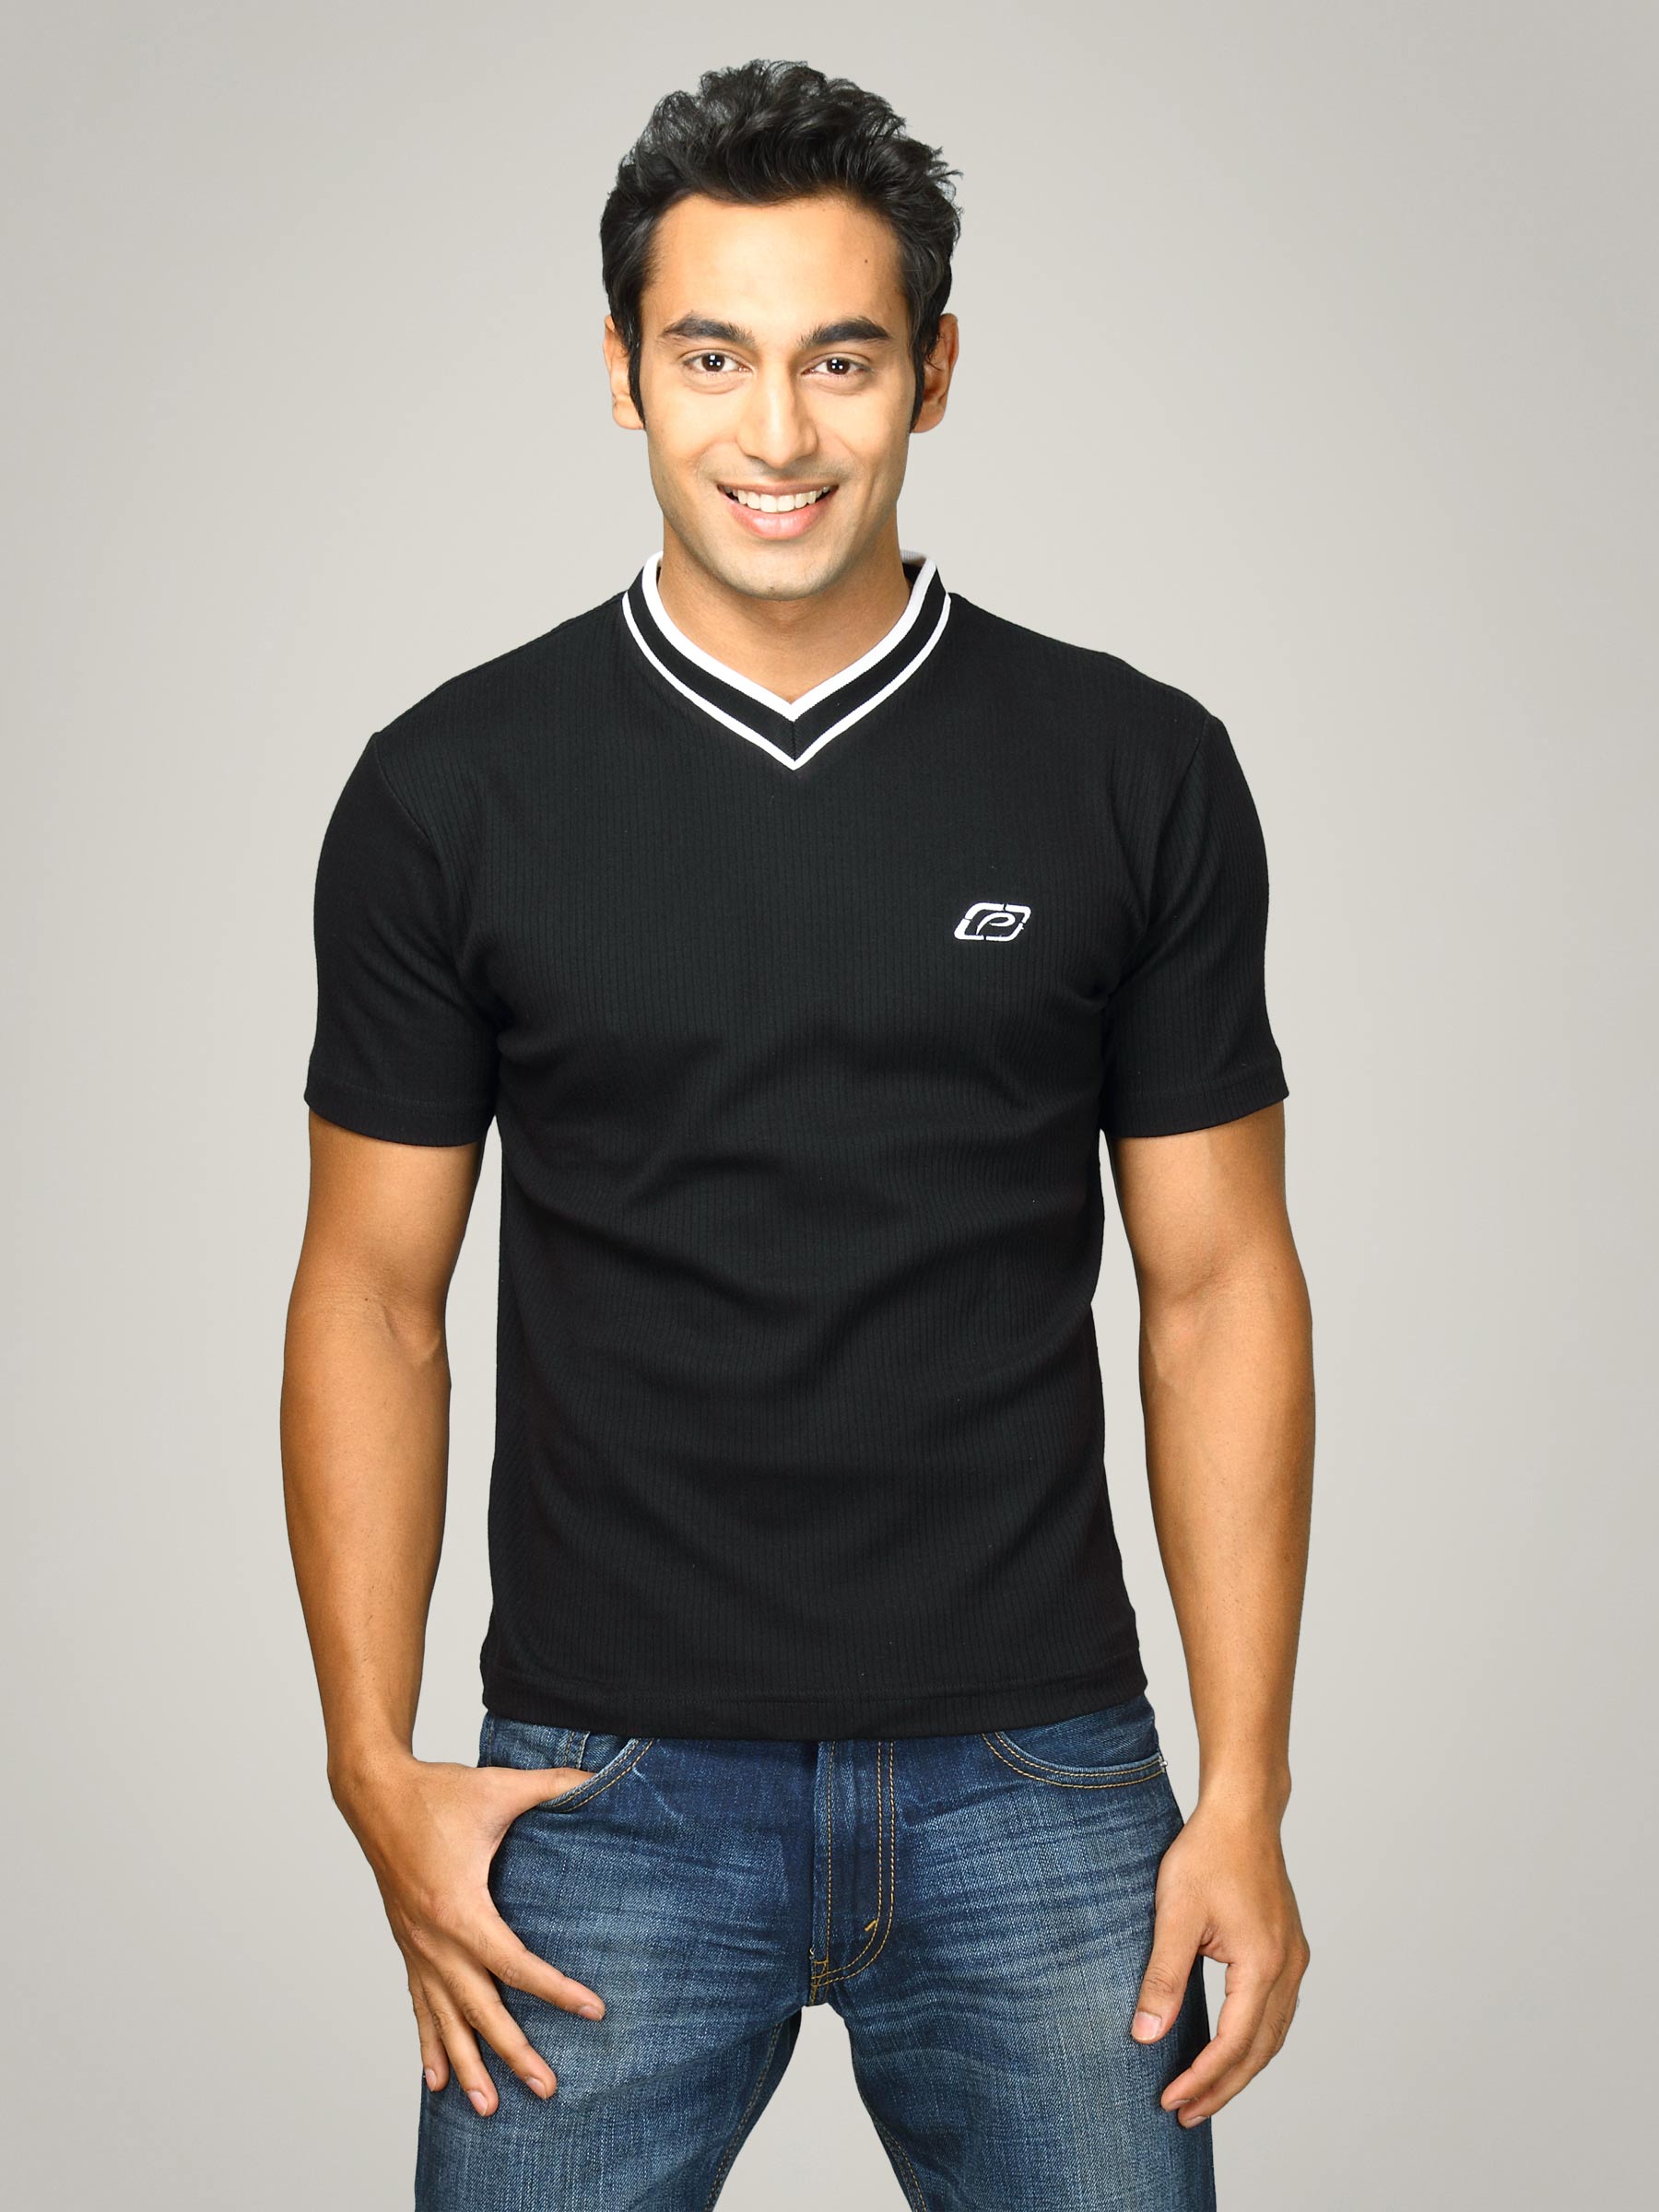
Proline Men Black V-Neck T-shirt
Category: Apparel / Topwear / Tshirts
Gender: Men
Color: Black
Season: Summer 2011
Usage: Casual